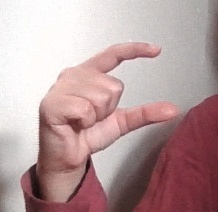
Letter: dal